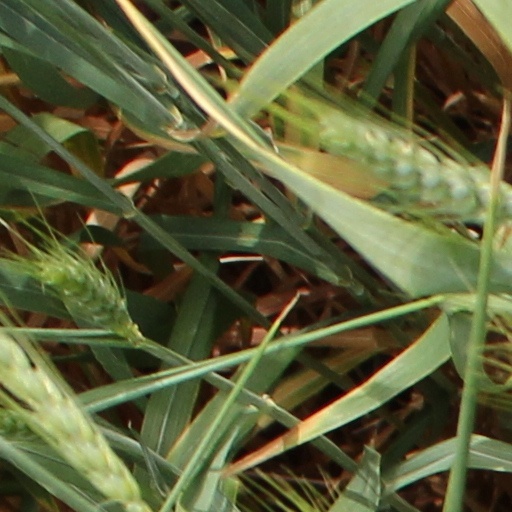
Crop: wheat